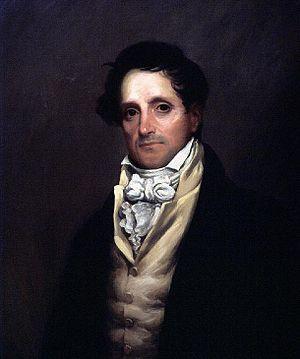
Le secrétaire à la Marine des États-Unis est le chef civil du département de la Marine. Le poste était occupé par un membre du cabinet du président des États-Unis jusqu'en 1947, quand la Marine, l'Armée de terre, et l'Armée de l'air furent regroupées dans le nouvellement créé département de la Défense. Le poste de secrétaire à la Marine fut alors placé sous l'autorité du secrétaire à la Défense au lieu d'être un membre du Cabinet présidentiel.